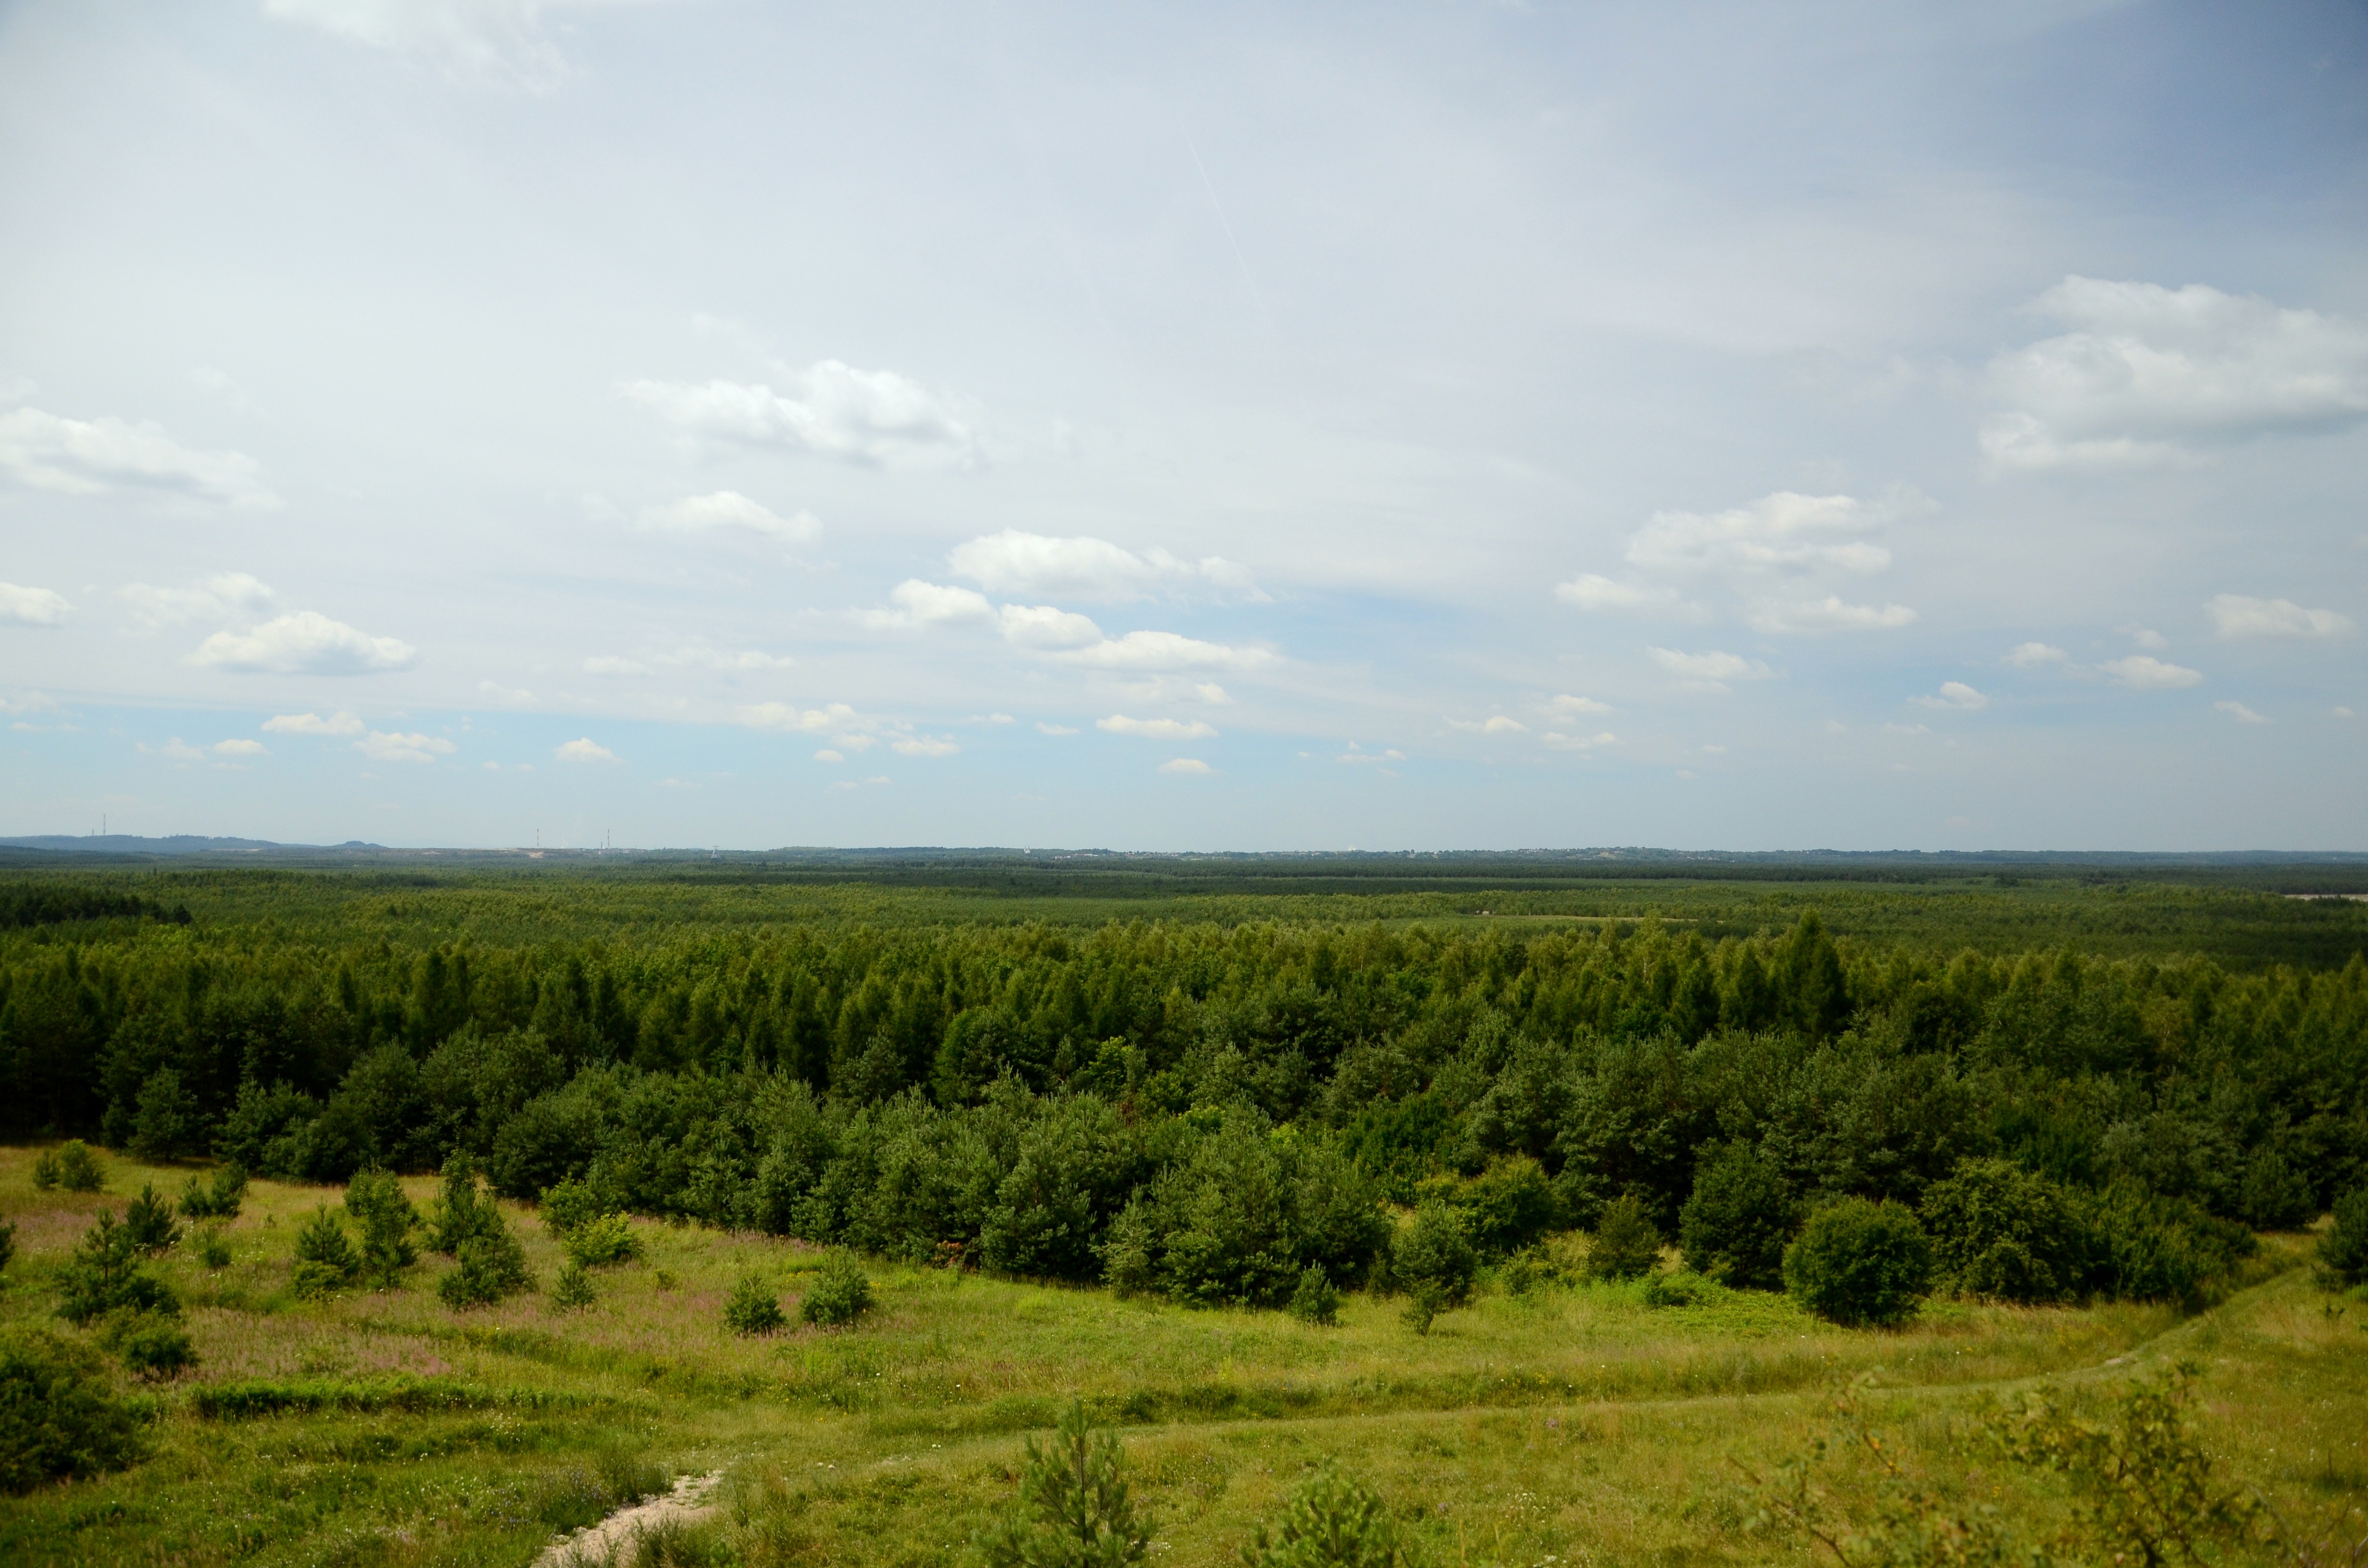
landscape, tree, nature, forest, grass, horizon, marsh, mountain, cloud, sky, field, meadow, prairie, hill, view, panorama, summer, pasture, soil, agriculture, savanna, plain, grassland, poland, wetland, plantation, plateau, habitat, ecosystem, the background, steppe, rural area, natural environment, geographical feature, grass family, woody plant